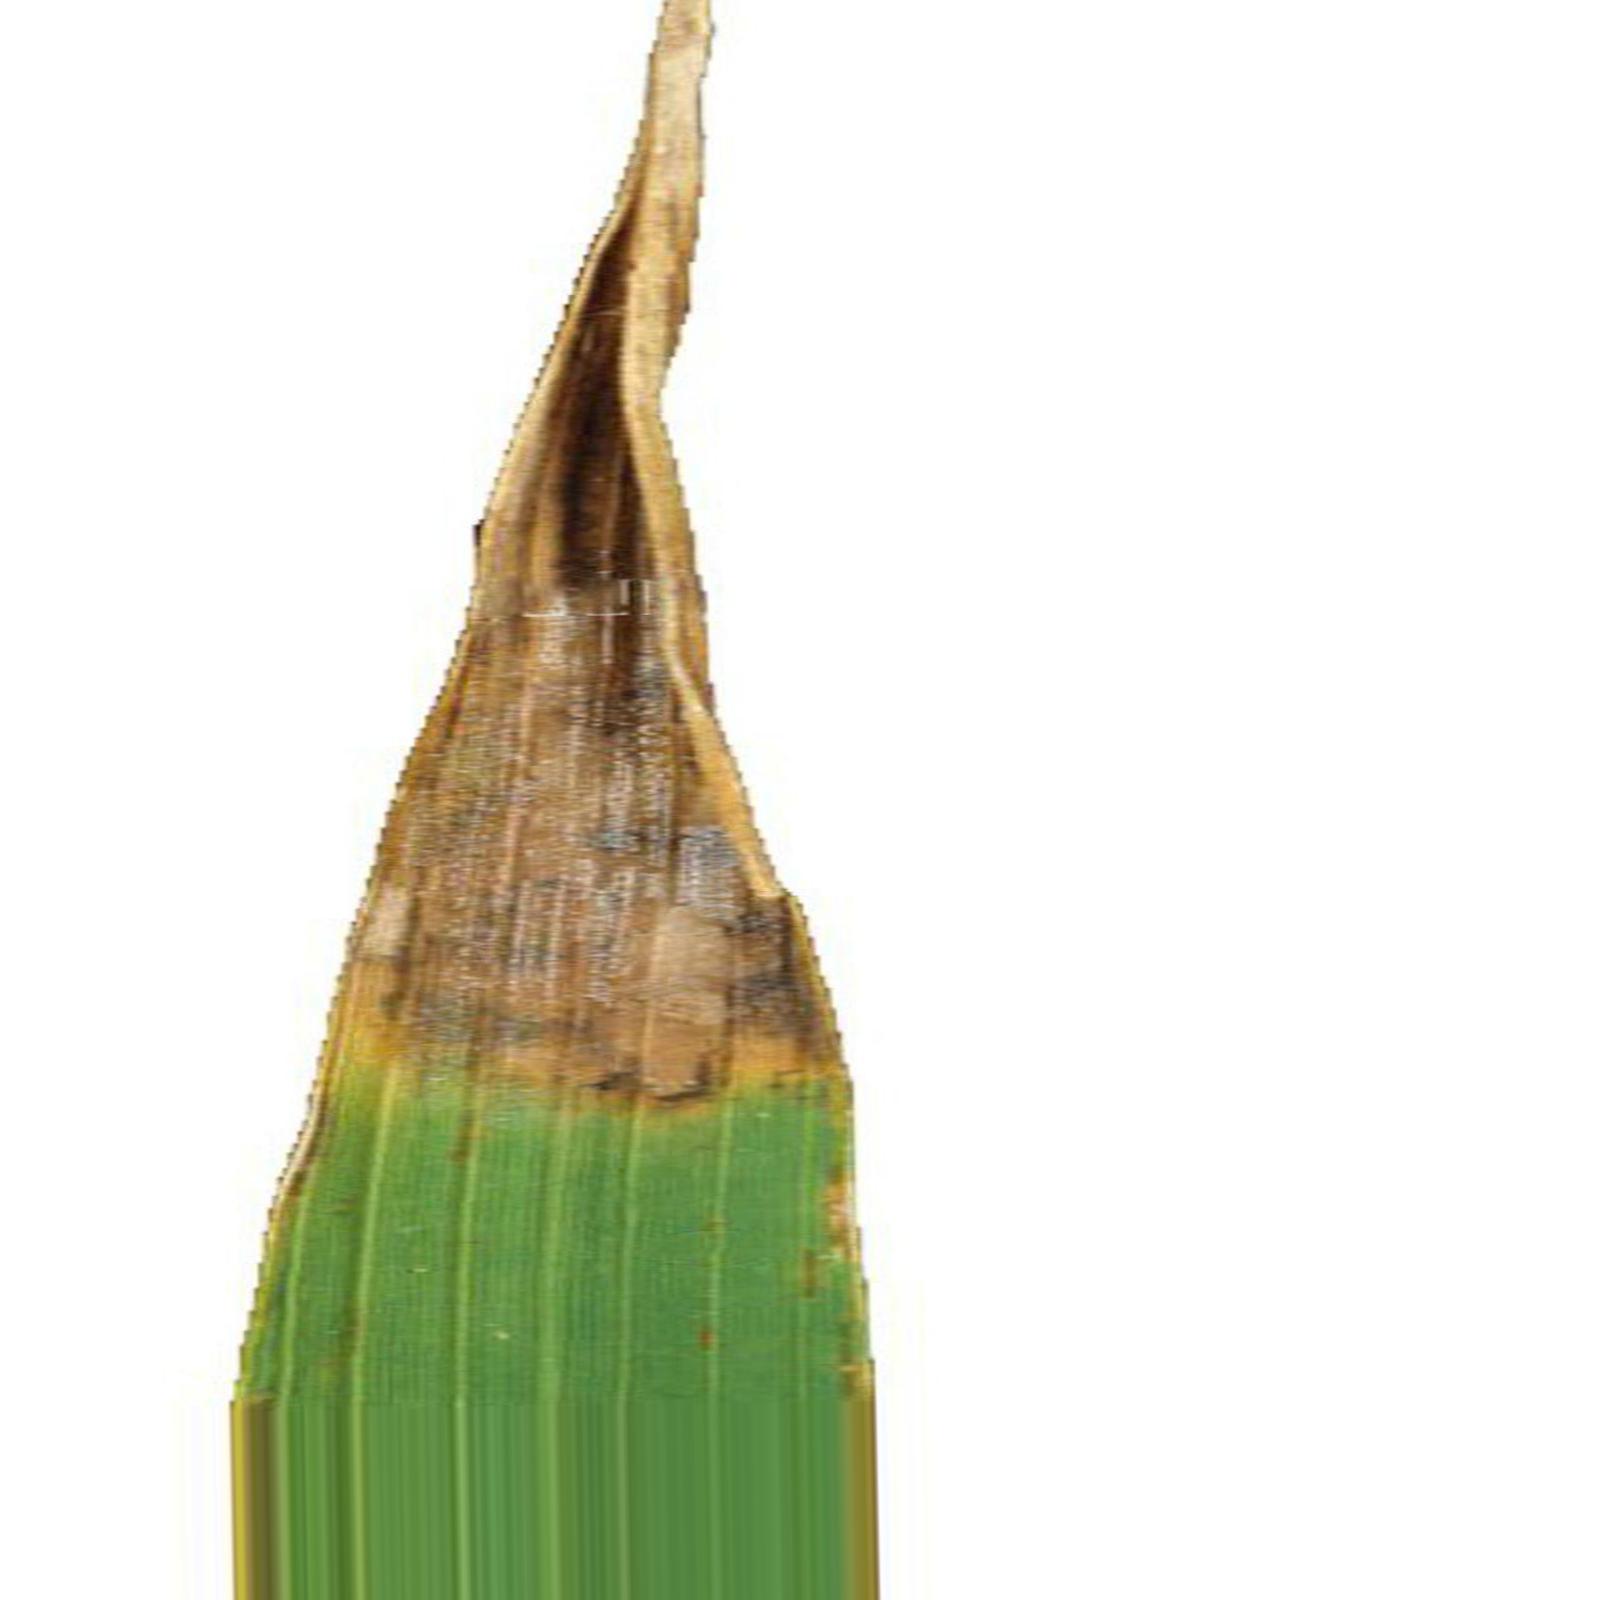
Nhãn: Bệnh Cháy lá ( Leaf scald )